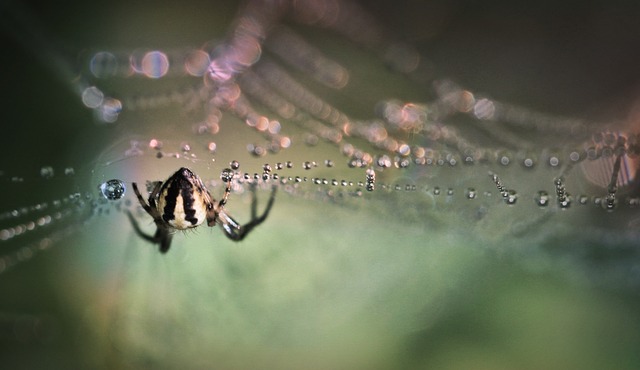
Label: spider